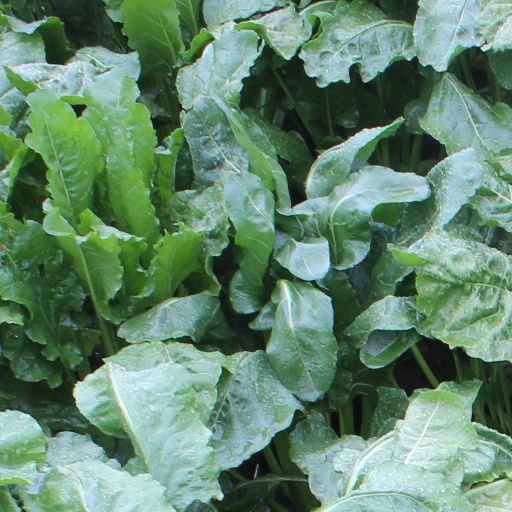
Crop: sugar beet